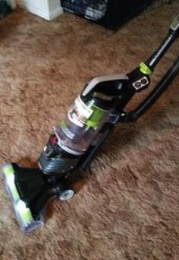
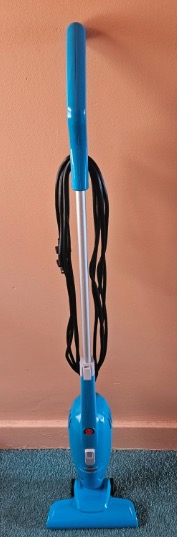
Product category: items_vacuum
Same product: no